Second reign (Empire of Brazil)

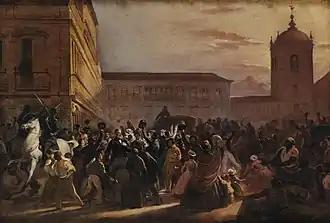
The Christie Question (1862 to 1865): the diplomatic conflict and near-war between the Brazilian Empire and the British Empire.

The Praieira revolt, also known as the Praieira Insurrection, Praieira Revolution or simply Praieira, was a liberal and separatist movement that occurred in the province of Pernambuco between 1848 and 1850. The revolt, which was the last of the provincial riots, is linked to the party-political struggles that marked the regency period and the beginning of the Second Reign. Its defeat was a demonstration of the power of D. Pedro II's government.